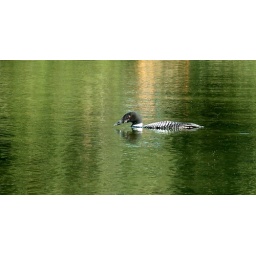
Completely different water colour in the shallow,weedy reeds at this end of the lake